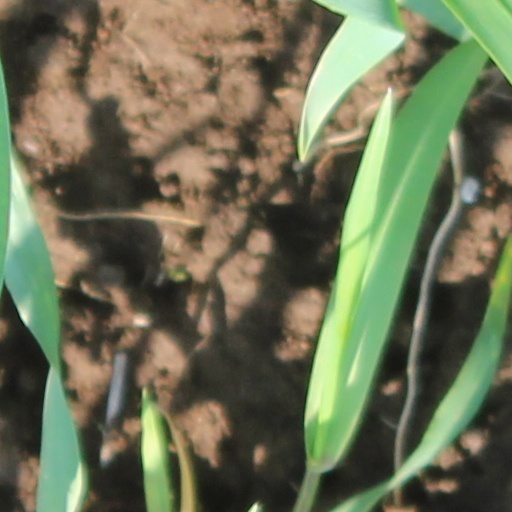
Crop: wheat